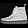
Label: Ankle boot